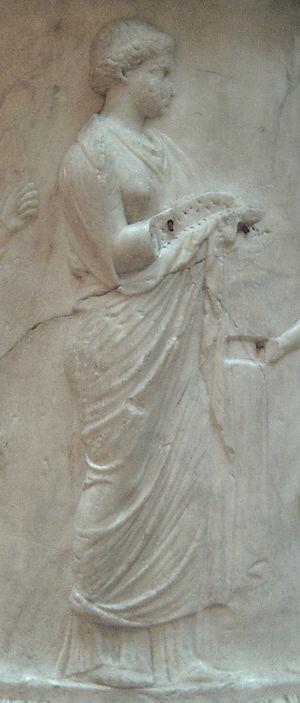
Bas-relief représentant la Moire Atropos sur une margelle de puits romain du Ier siècle apr. J.-C. Putéal de la Moncloa, Madrid, Espagne.